Nowy Sącz Ghetto

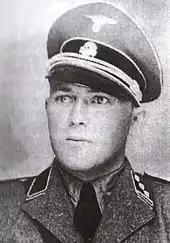
"SS-Obersturmführer" Heinrich Hamann in charge of ghetto liquidation

A number of forced labour camps were set up in the vicinity of Nowy Sącz for the able-bodied prisoners, including the camp in Rożnów (improperly, Różanów) as well as camps in Stary Sącz, Chełmiec, Rytro, and Lipie. Several hundred men were sent to Rabka. All Jewish slave labour was housed at the Zakamienica ghetto located between the river bank and the streets of Zdrojowa (to the north), Hallera, Barska, and Lwowska (to the south). In total, 2,500 Jews were sent away. A system of gradually escalating terror was introduced with publicly announced executions. About 200 men were murdered for alleged Zionist activities, another 70 men were shot for alleged cigarette-smuggling, both within two days of each other.